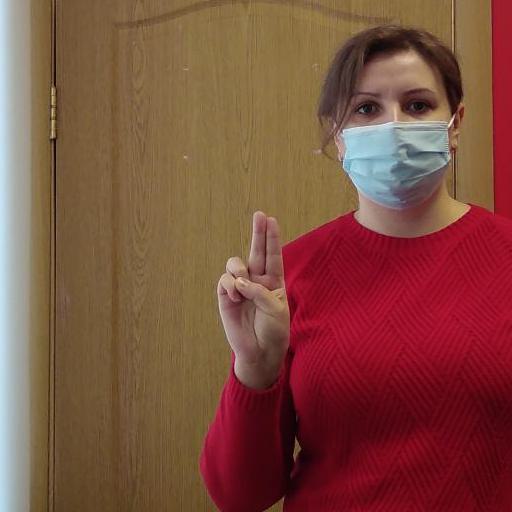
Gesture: two_up